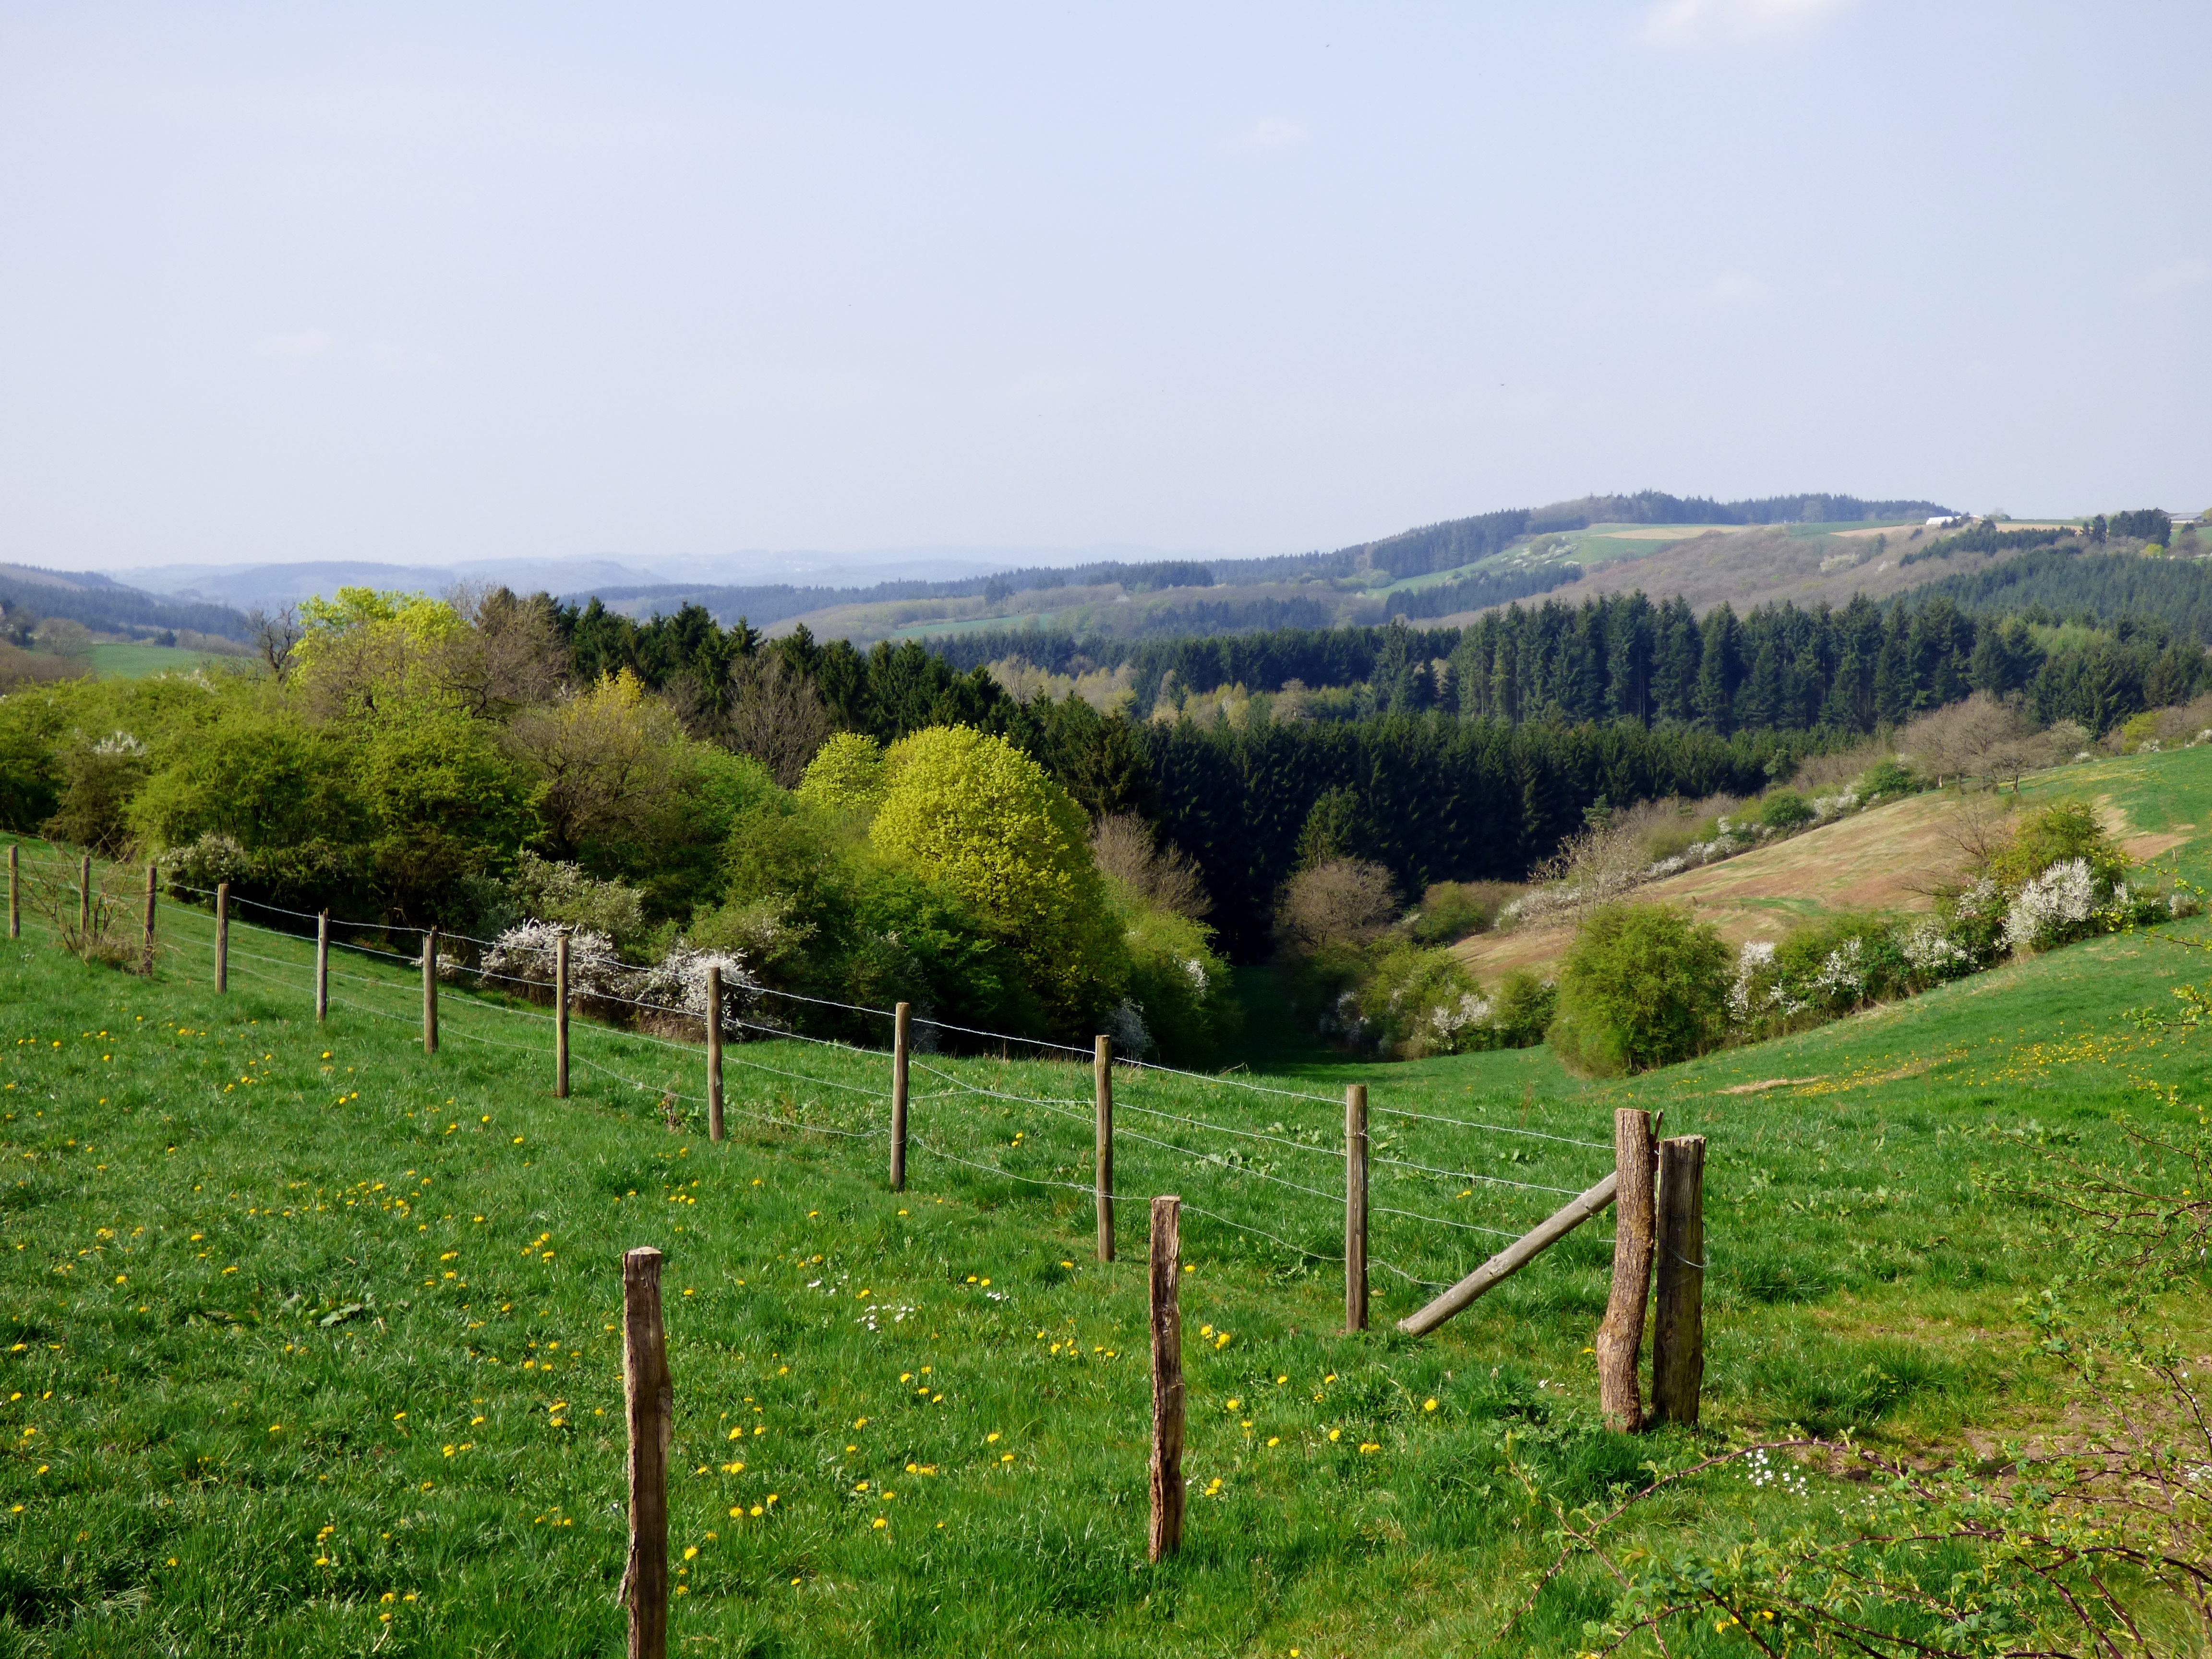
landscape, tree, mountain, vineyard, field, farm, meadow, hill, valley, spring, pasture, agriculture, grassland, plantation, plateau, luxembourg, habitat, ecosystem, rural area, dal, mountainous landforms, land lot